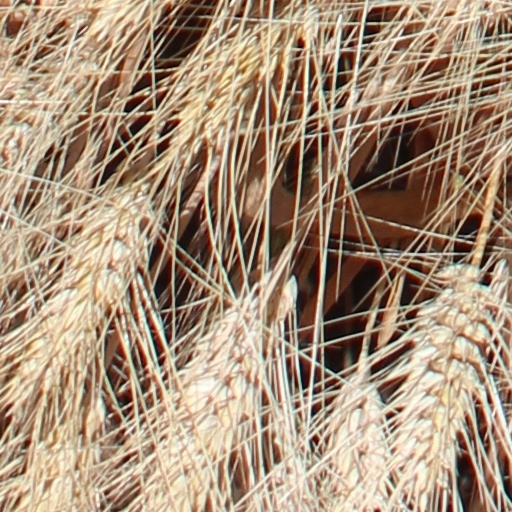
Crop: wheat